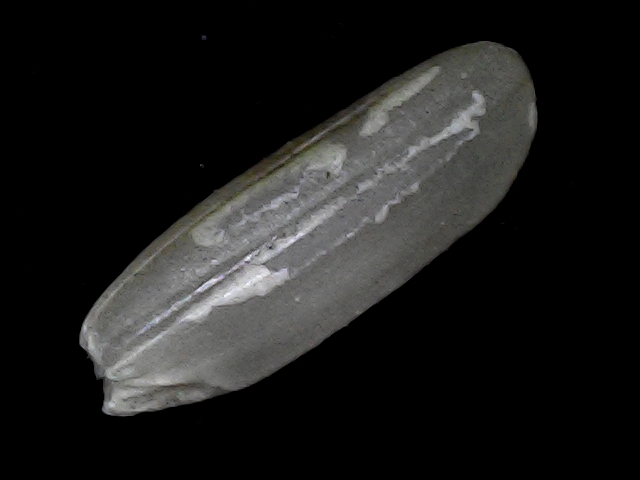
Rice variety: BD56